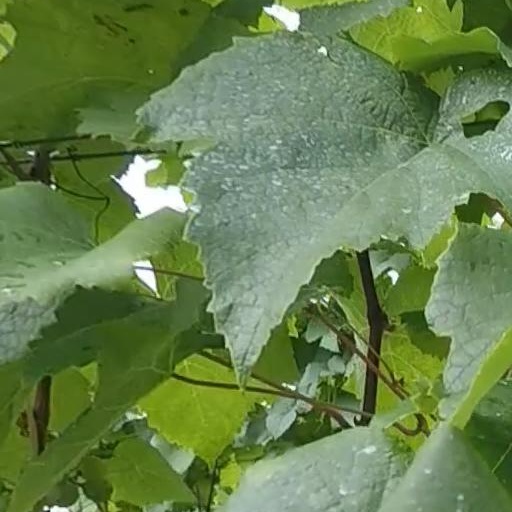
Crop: grape